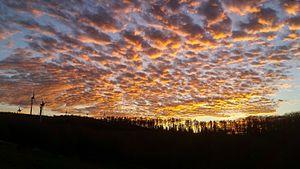
Parc naturel régional du Haut-Languedoc
Le col de Fontfroide à 973 m est un col routier de la montagne de l'Espinouse dans le Massif central dans le département de l'Hérault, sur la commune de Fraisse-sur-Agout, entre les bourgs de Fraisse-sur-Agout et de Saint-Vincent-d'Olargues.